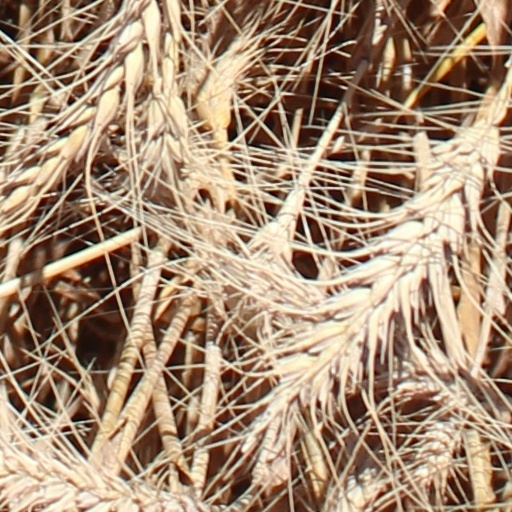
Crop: wheat